Mount Carroll Historic District

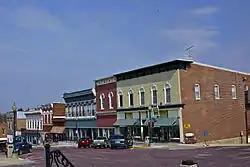
Market Street in downtown Mount Carroll.

The Mount Carroll Historic District is a designated historic district in the Carroll County, Illinois town of Mount Carroll, which is the county seat. The district is listed on the National Register of Historic Places (NRHP), and is one of a total of six sites in the county included on the Register.